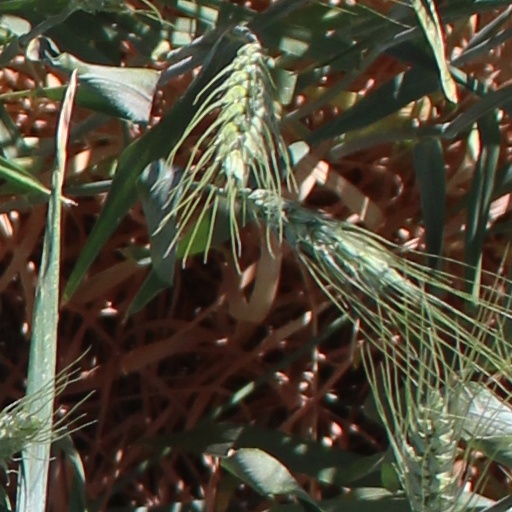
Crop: wheat